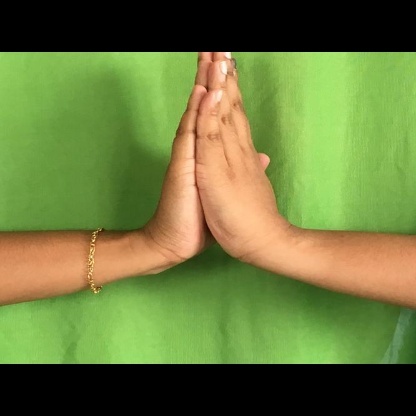
Mudra: Anjali